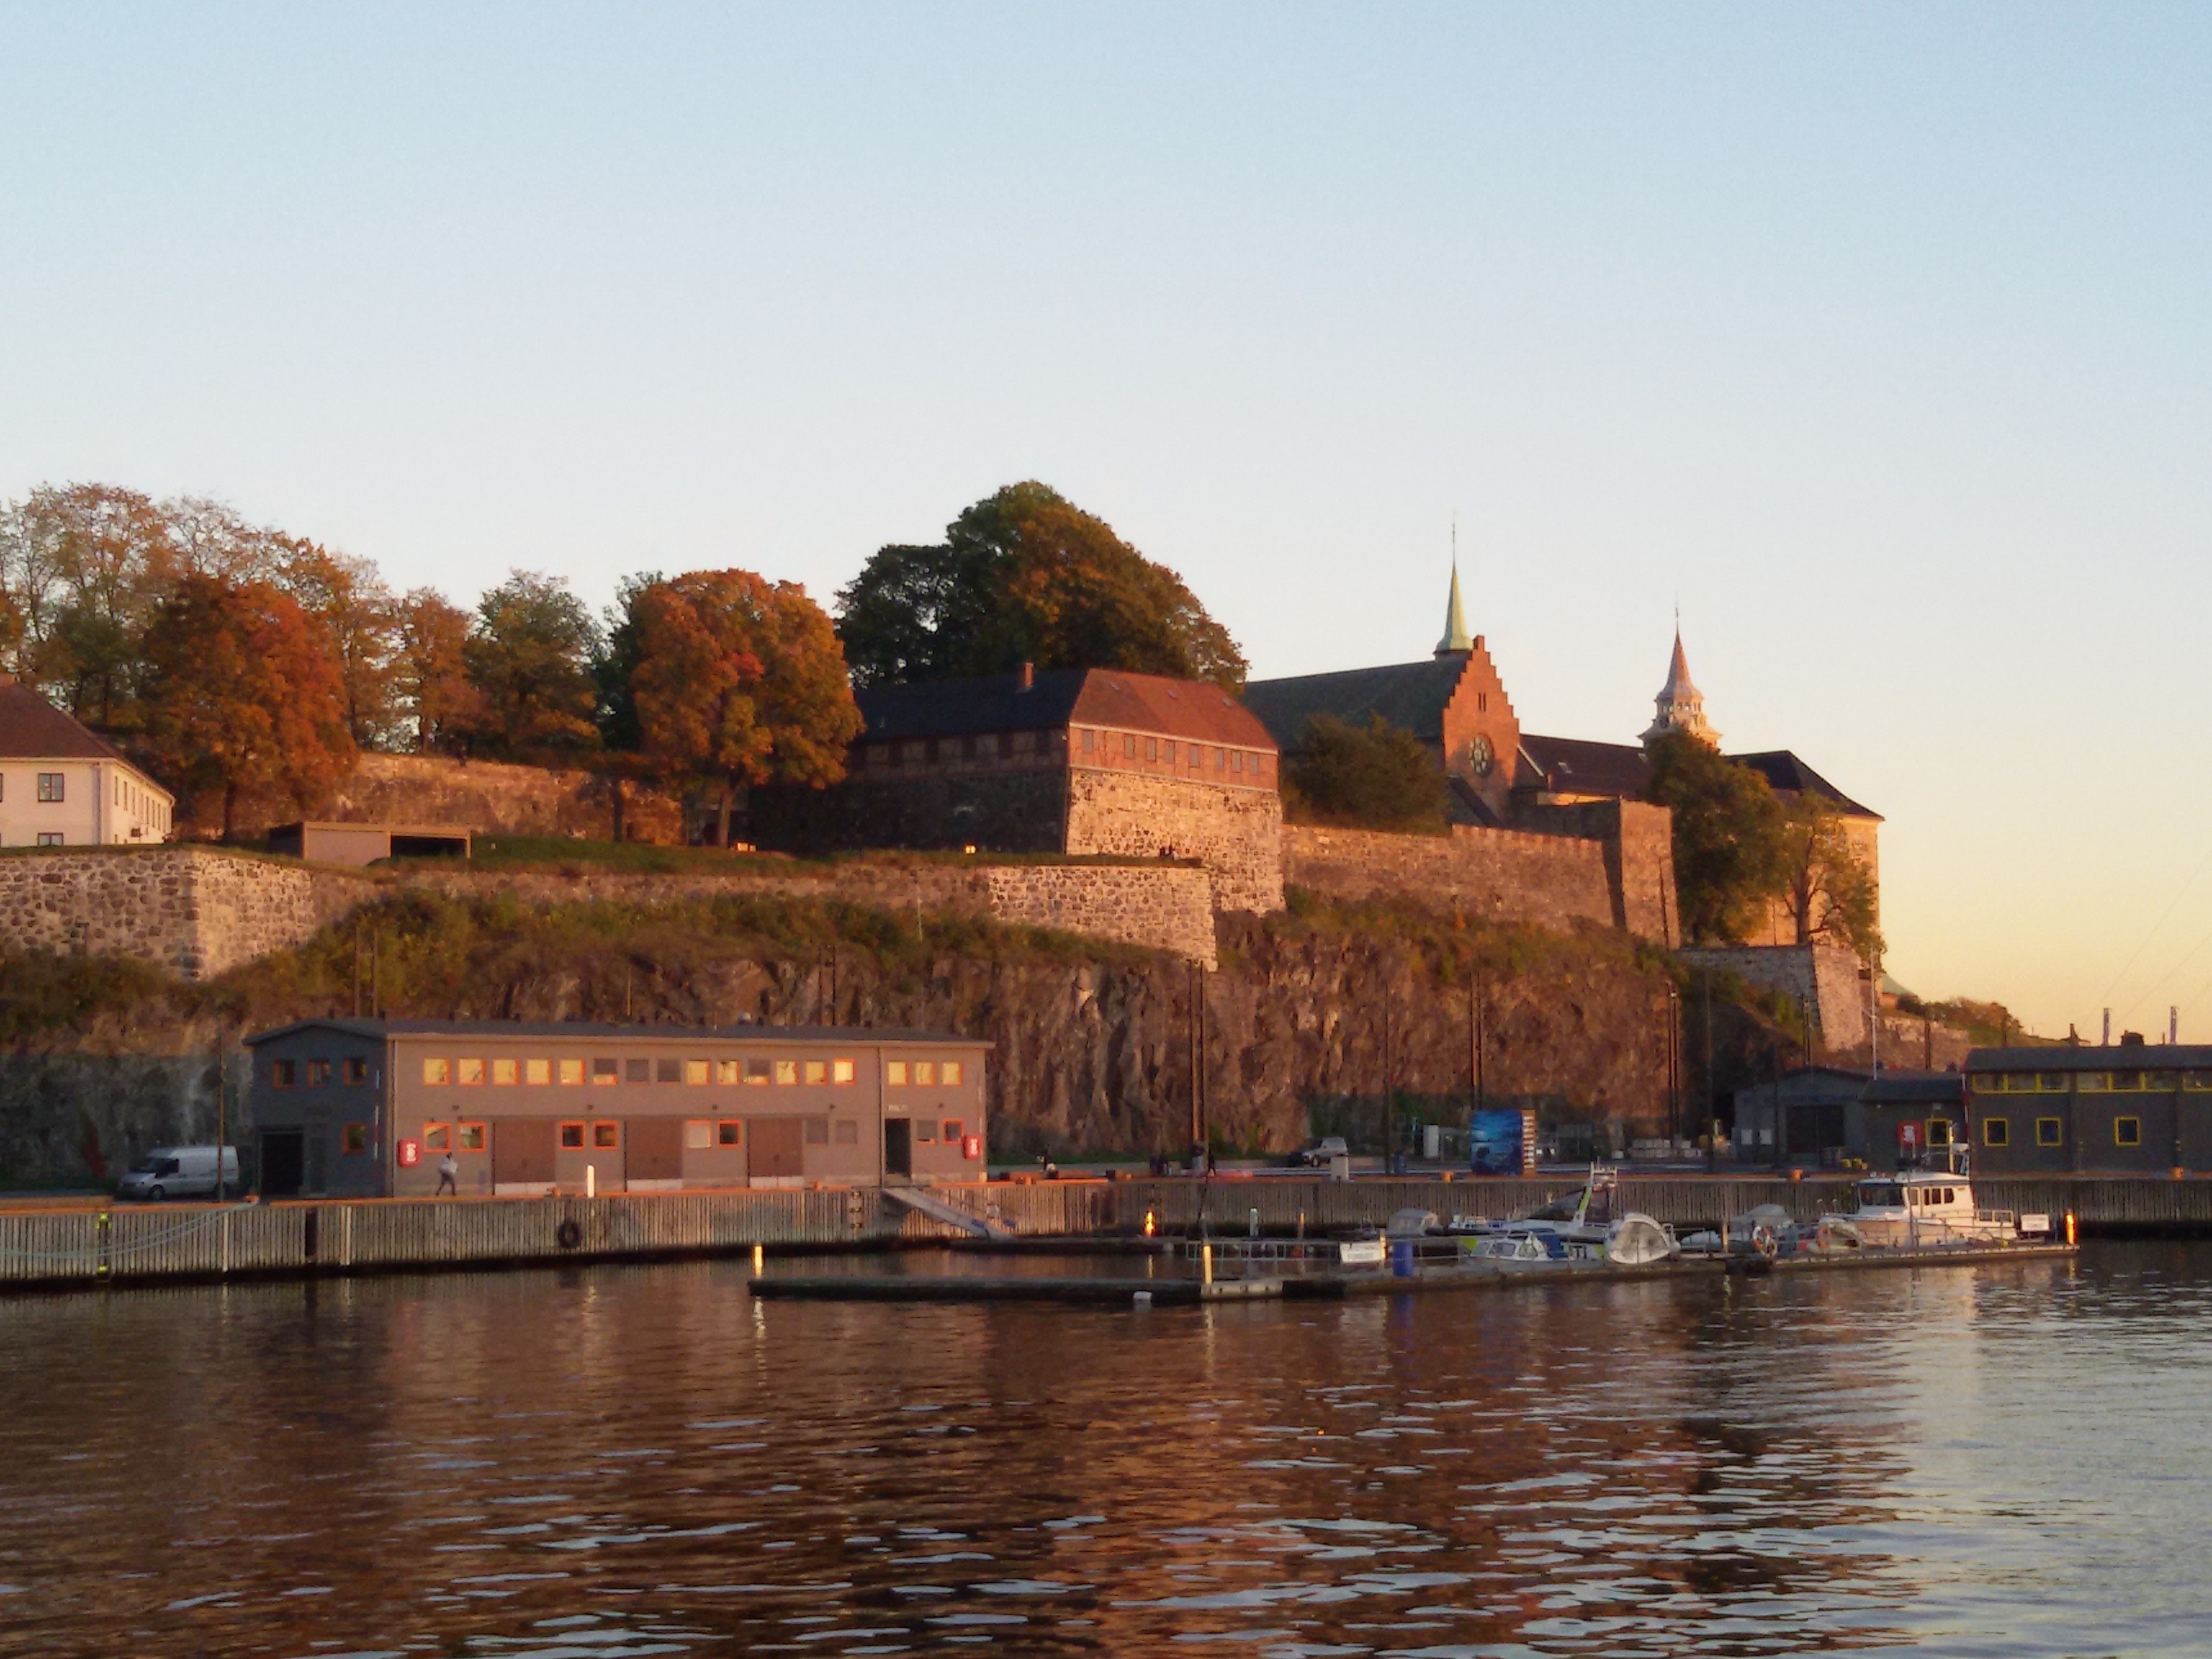
sea, coast, water, architecture, shore, town, old, city, river, vacation, travel, coastline, village, europe, evening, reflection, castle, historic, fortification, tourism, waterway, body of water, fortress, fort, his, ancient history